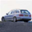
Label: automobile